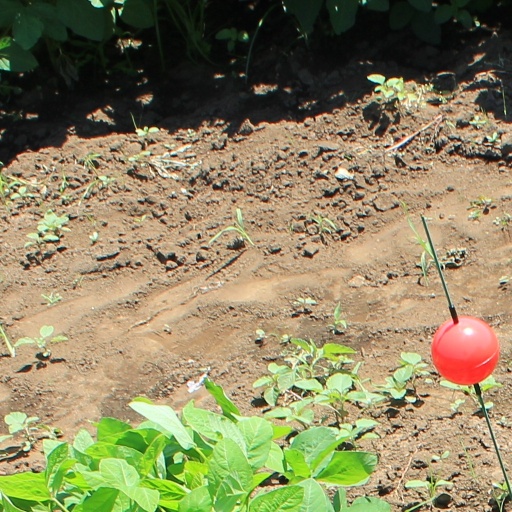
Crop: soybean